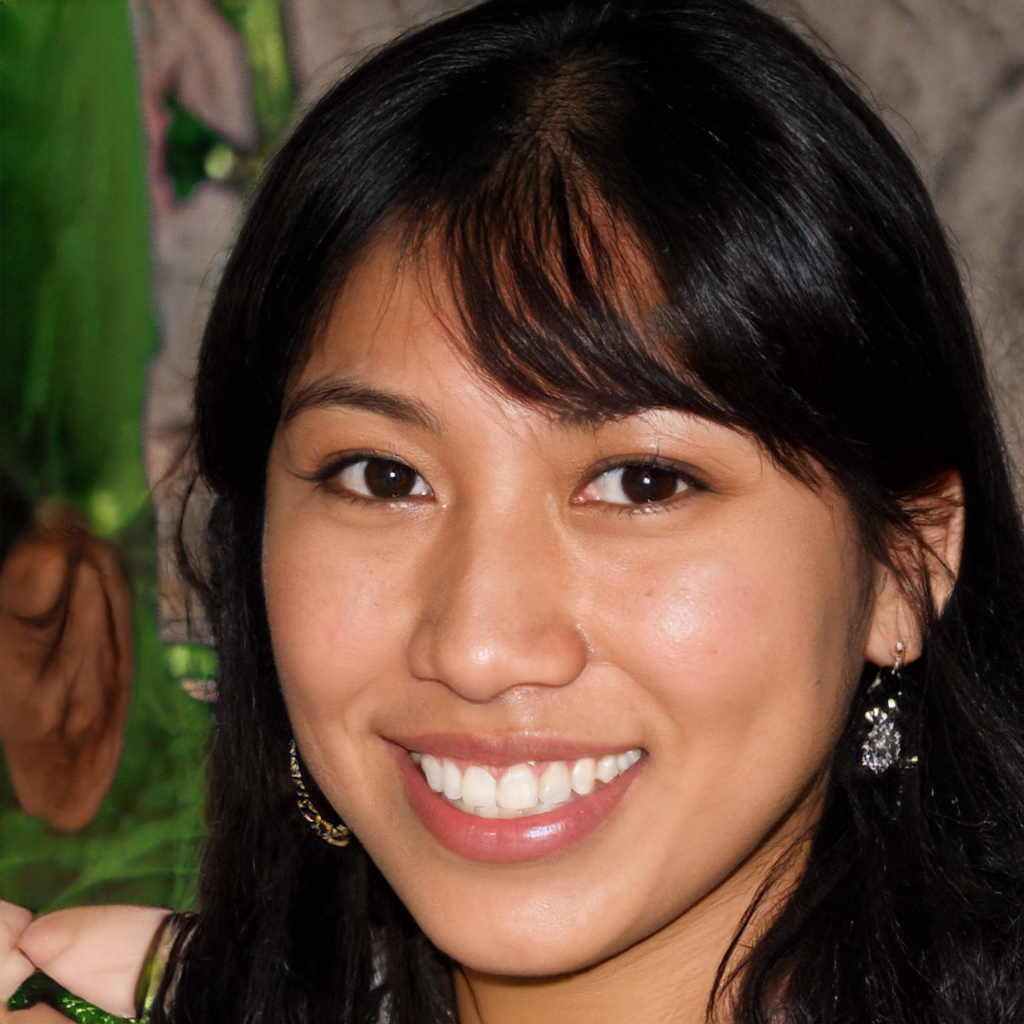
Gender: Female